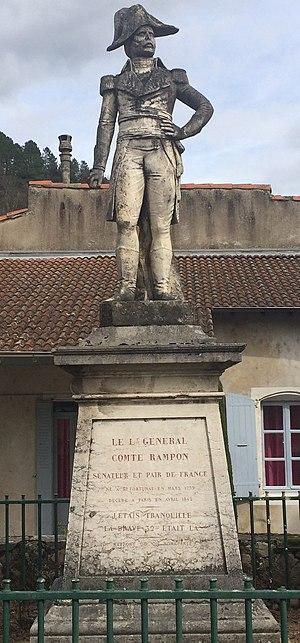
St.Fortunat-sur-Eyrieux (Ardèche, Fr) statue Général Rampon
Antoine-Guillaume Rampon, né le 16 mars 1759 à Saint-Fortunat-sur-Eyrieux, arrondissement de Privas Ardèche, mort le 2 mars 1842 à Paris, est un général français de la Révolution et de l’Empire.
Le département de l'Ardèche est un département français situé dans la région Auvergne-Rhône-Alpes. Sa préfecture est Privas. Il doit son nom à la rivière Ardèche qui le traverse d'ouest en est, ses habitants s'appellent les Ardéchois. Il est composé de 335 communes au 1ᵉʳ janvier 2020. L'Insee et la Poste lui attribuent le code 07.
Cet article recense les œuvres d'art dans l'espace public situées dans le département de l'Ardèche, en France.
Saint-Fortunat-sur-Eyrieux est une commune française, située dans le département de l'Ardèche en région Auvergne-Rhône-Alpes.